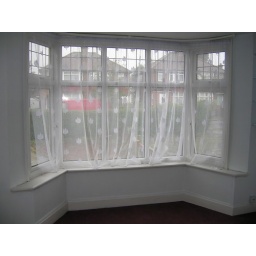
bay window in library